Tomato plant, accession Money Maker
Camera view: bottom (45 deg); turntable rotation: 240 degrees
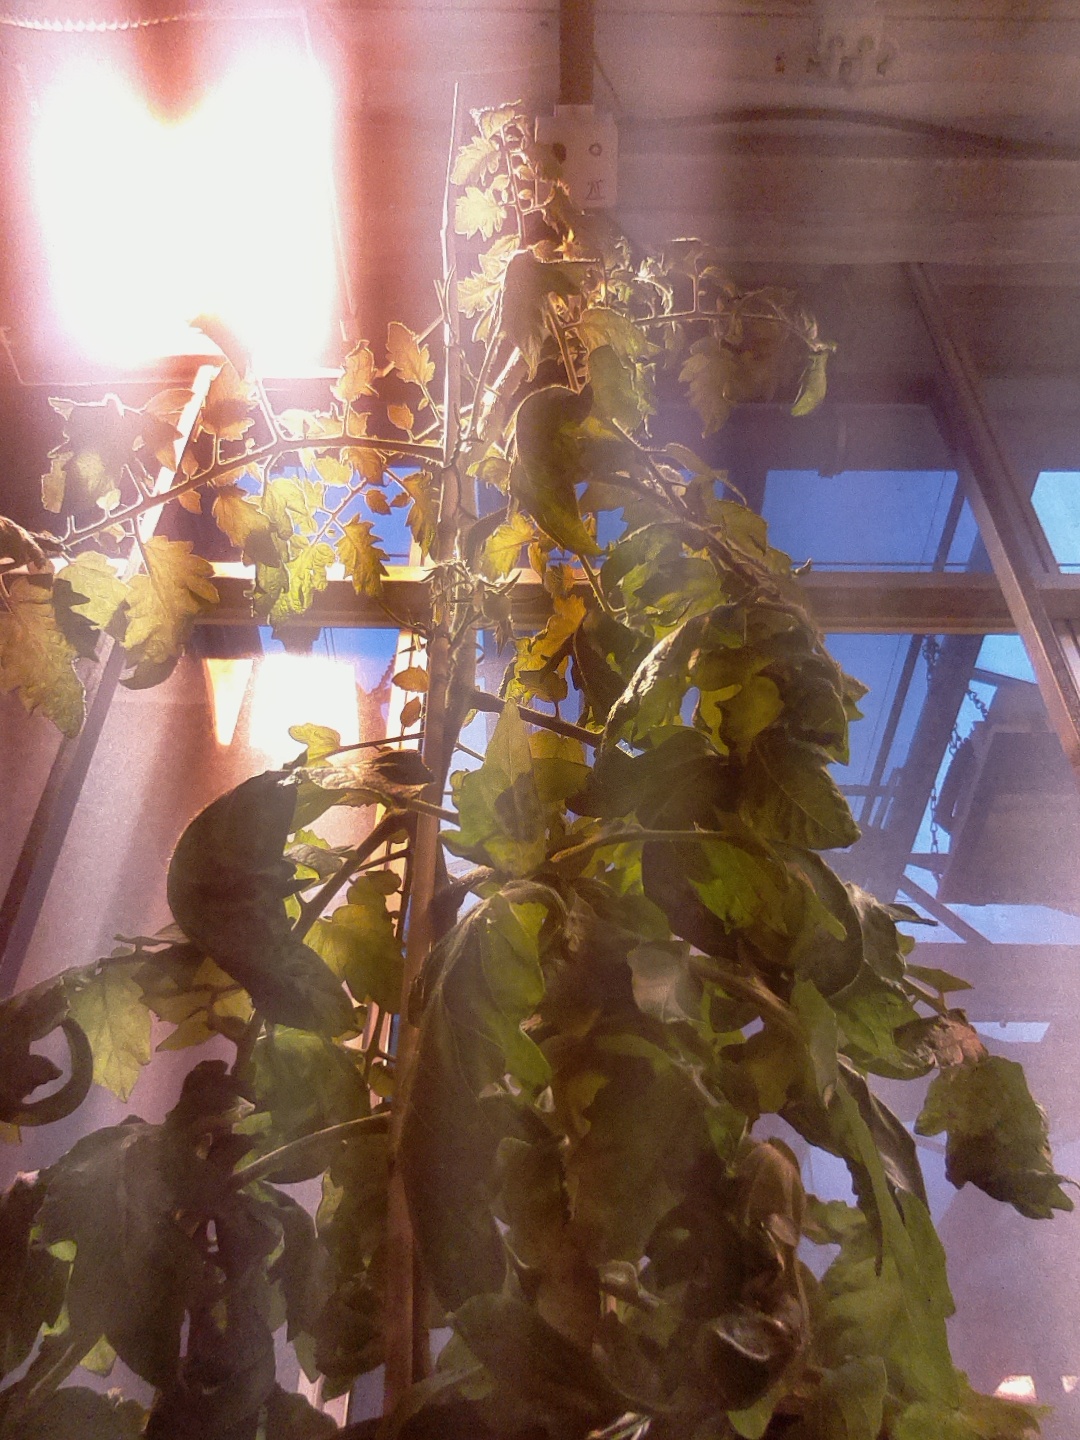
BBCH growth stage 69: End of flowering, 90%-100% of flowers open, more petals falling